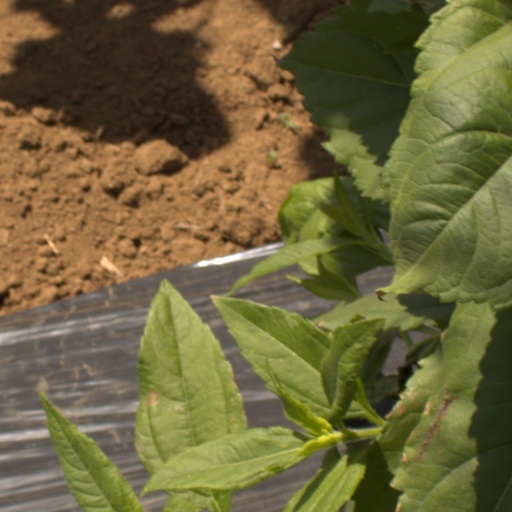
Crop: Jerusalem artichoke